Fernando Scherer

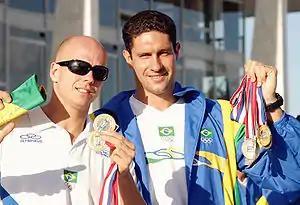
Scherer and Gustavo Borges in the 2003 Pan American Games

At the 2003 World Aquatics Championships in Barcelona, Scherer broke his own South American record in the 50-meters butterfly with a time of 23.86 seconds. He went to the final, finishing in 8th. He also finished 23rd in the 50-meter freestyle, and 12th in the 4×100-meter freestyle.